John Costigan

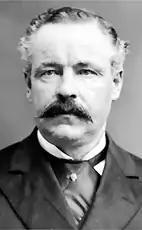

John Costigan (February 1, 1835 – September 29, 1916) was a Canadian judge and politician who served in the House of Commons of Canada and in the Cabinet of several Prime Ministers of Canada.